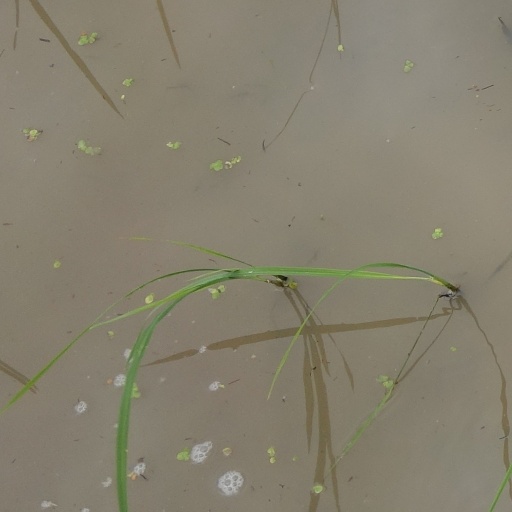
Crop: rice